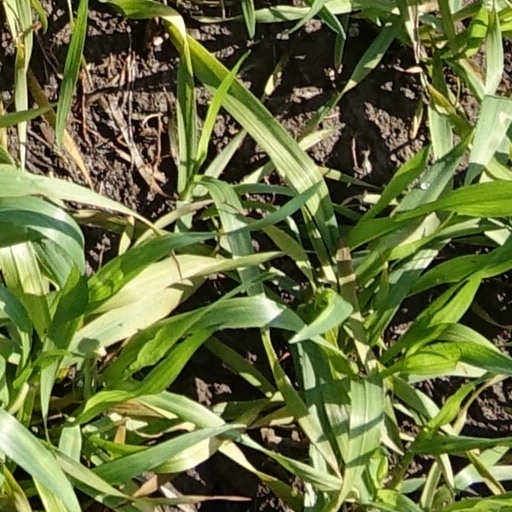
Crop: wheat